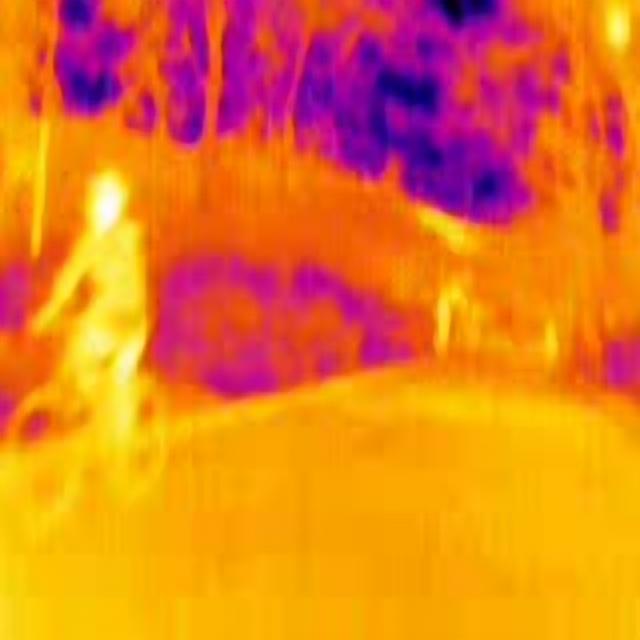
Detected objects:
label: person